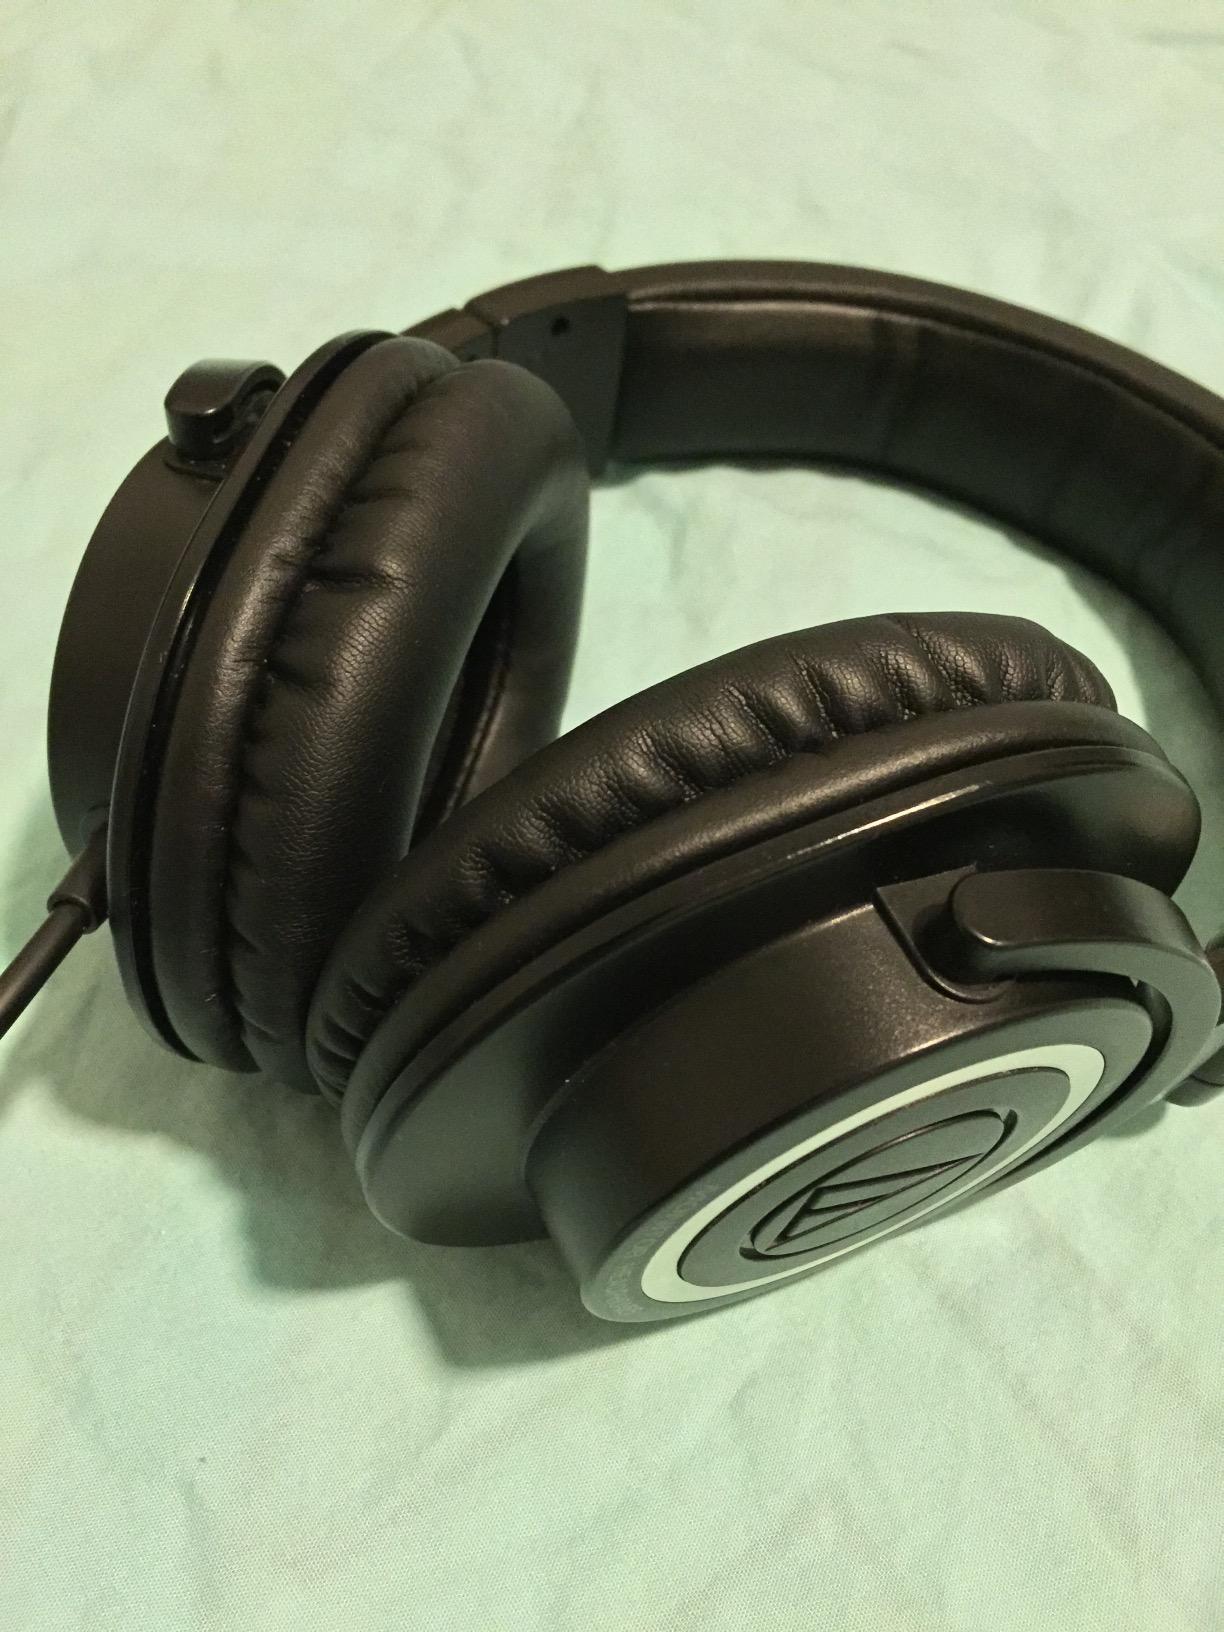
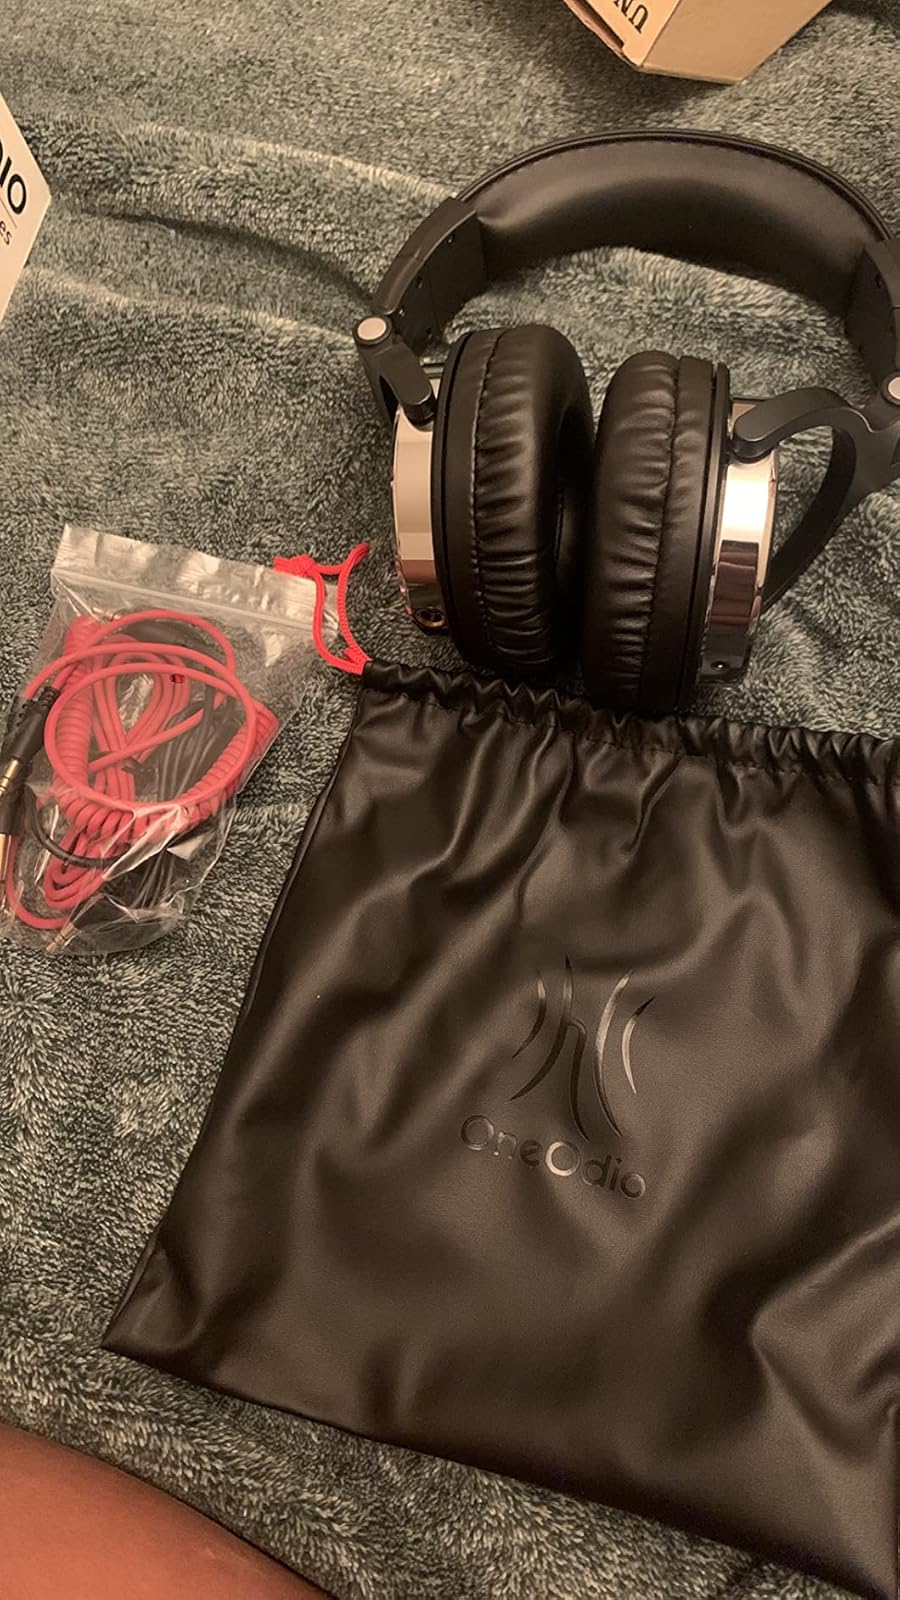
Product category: headphones
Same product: no